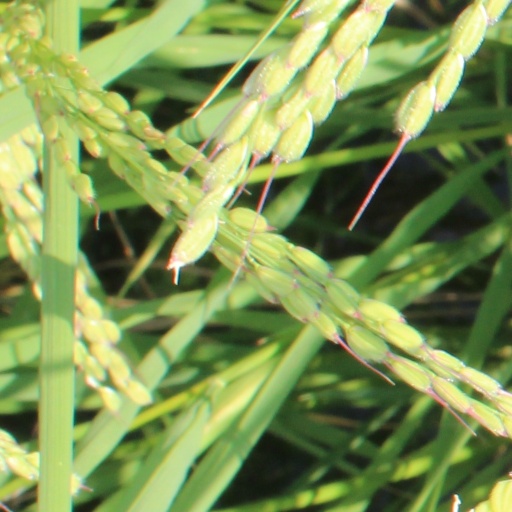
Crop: rice